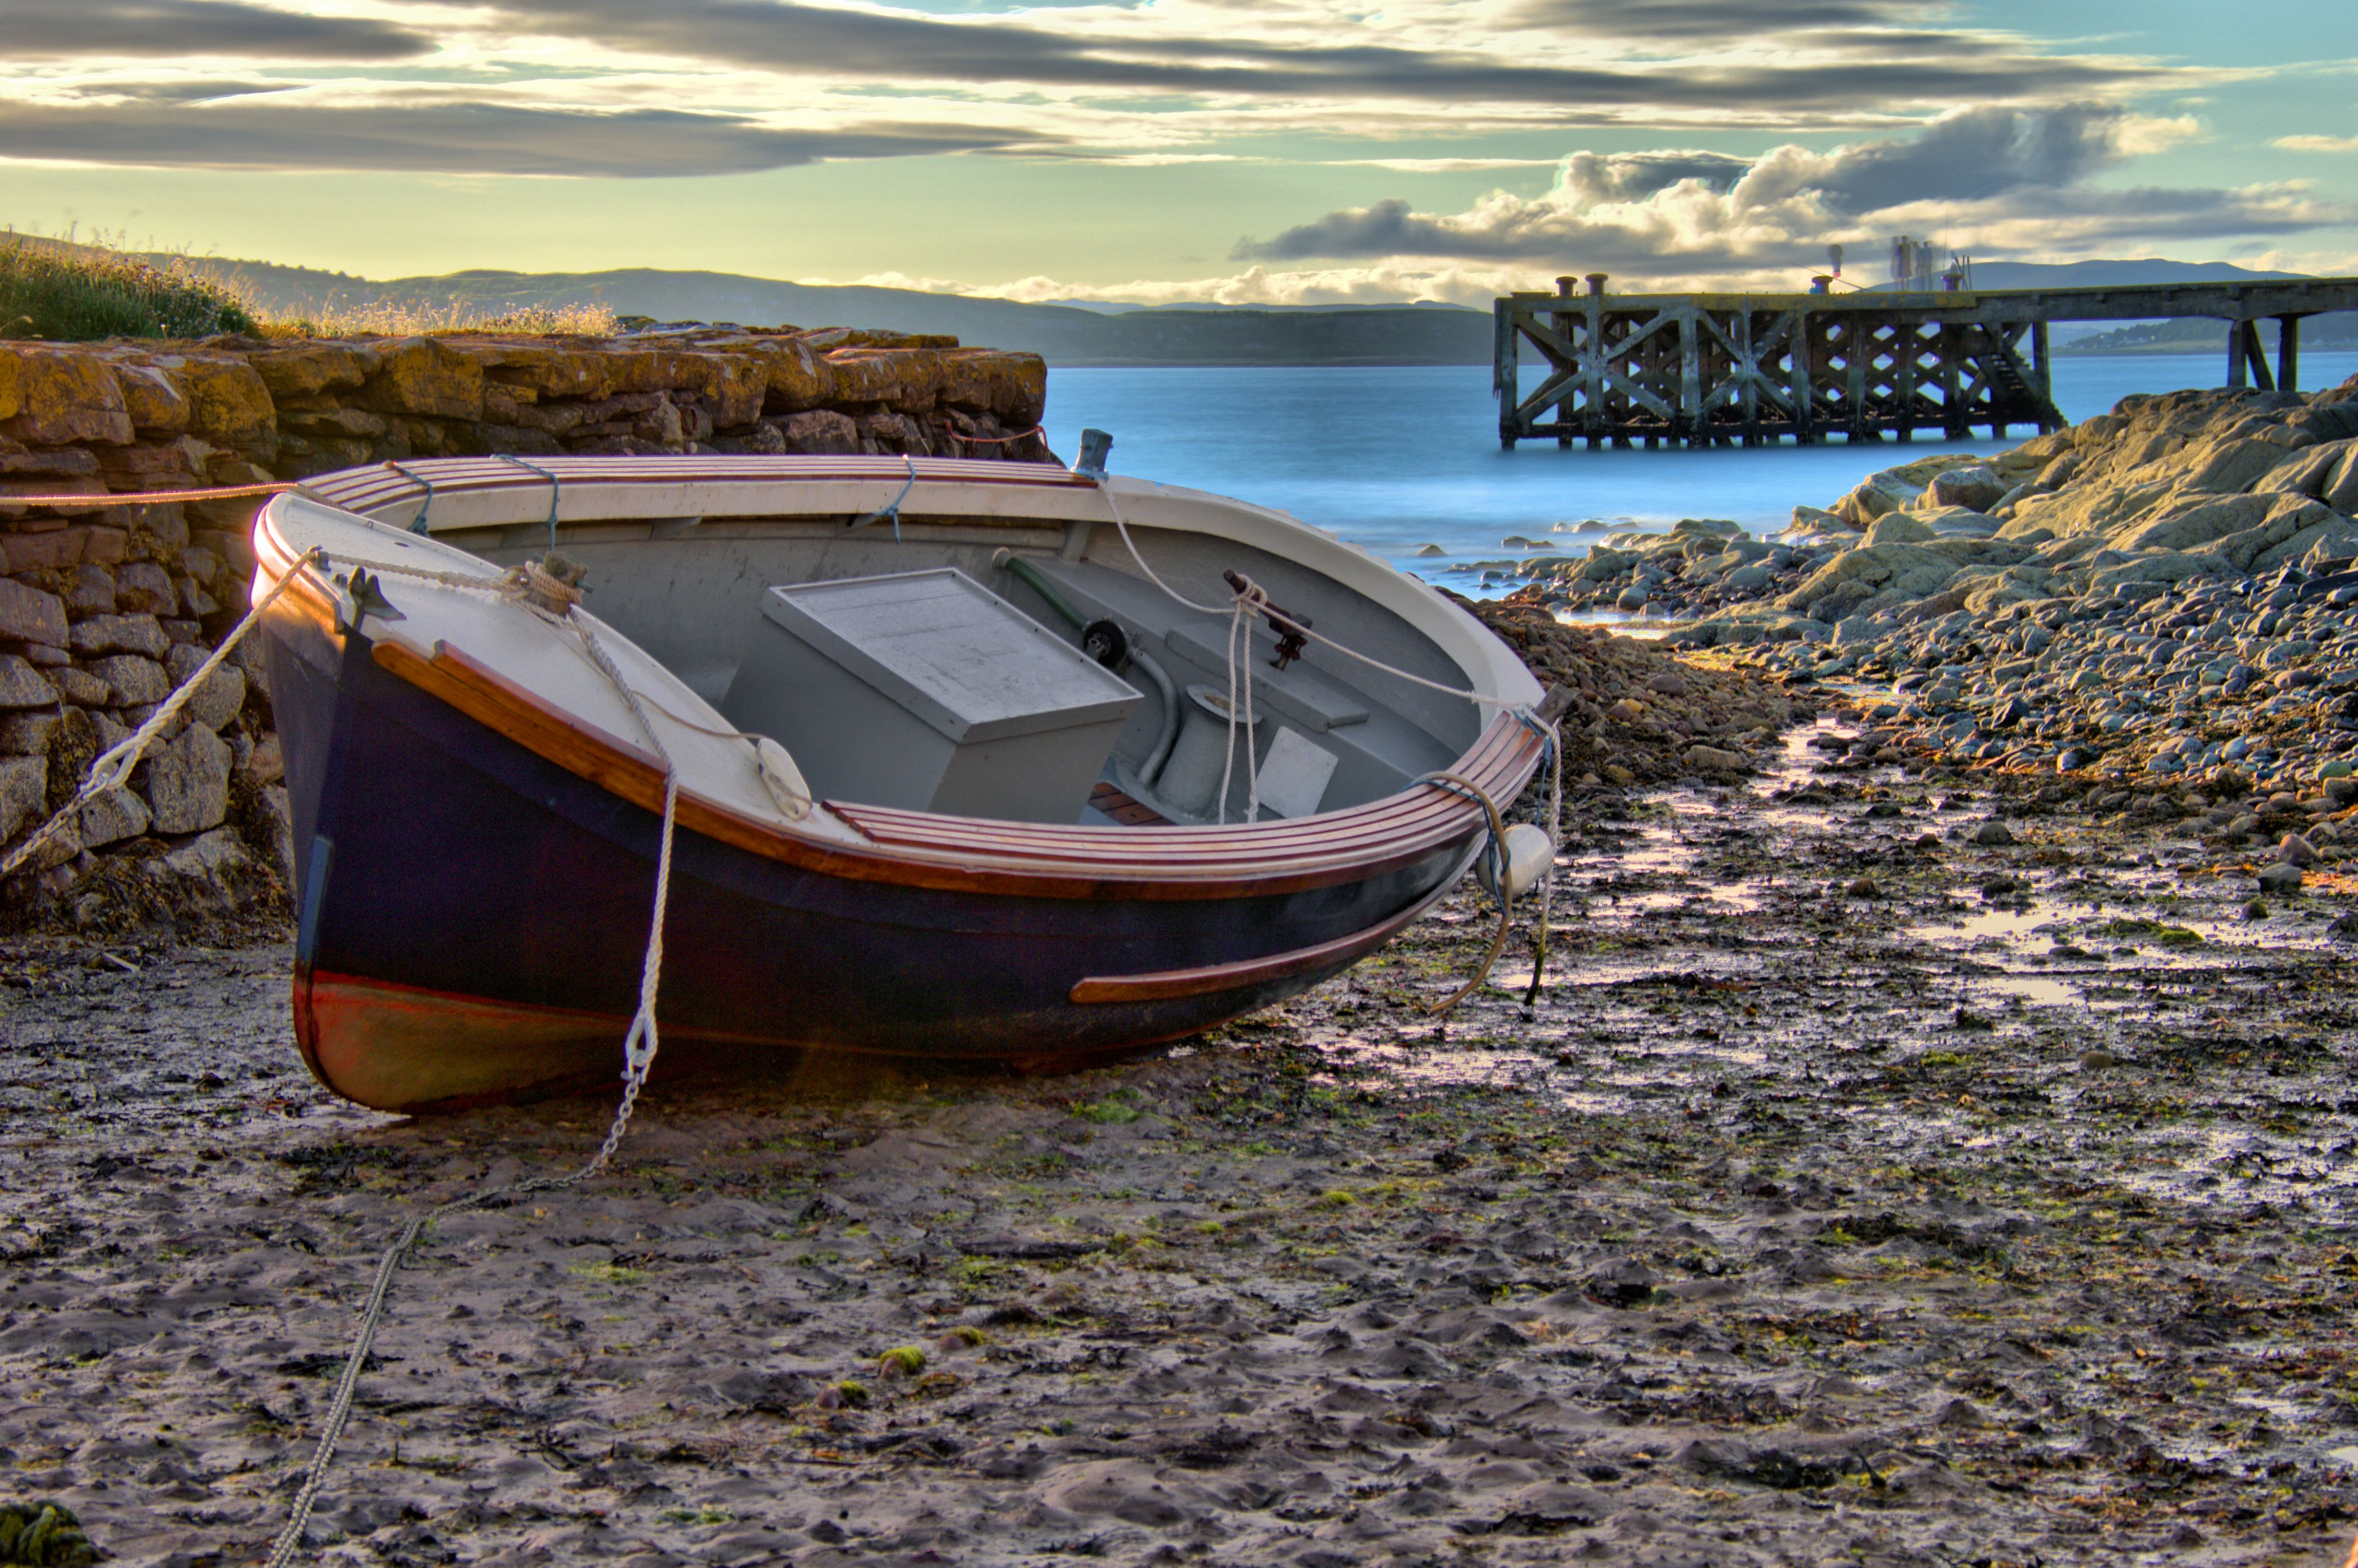
sea, coast, boat, shore, vehicle, bay, hdr, longexposure, watercraft, ecosystem, ayrshire, portencross, dinghy, watercraft rowing